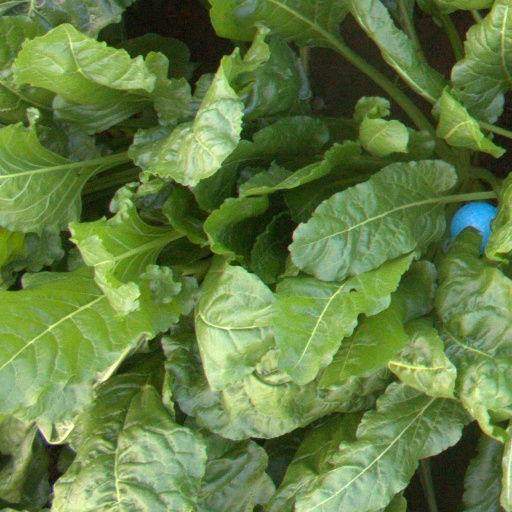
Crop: sugar beet